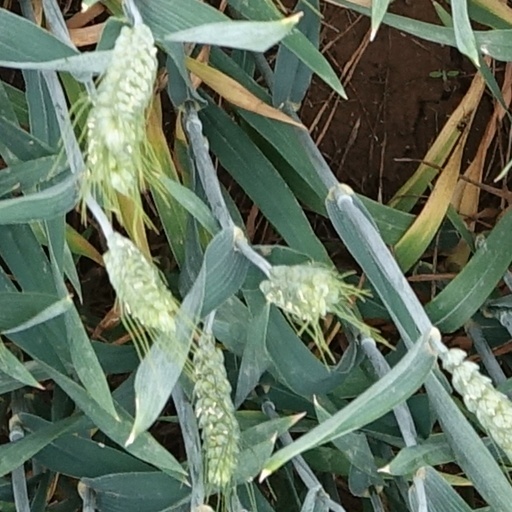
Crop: wheat